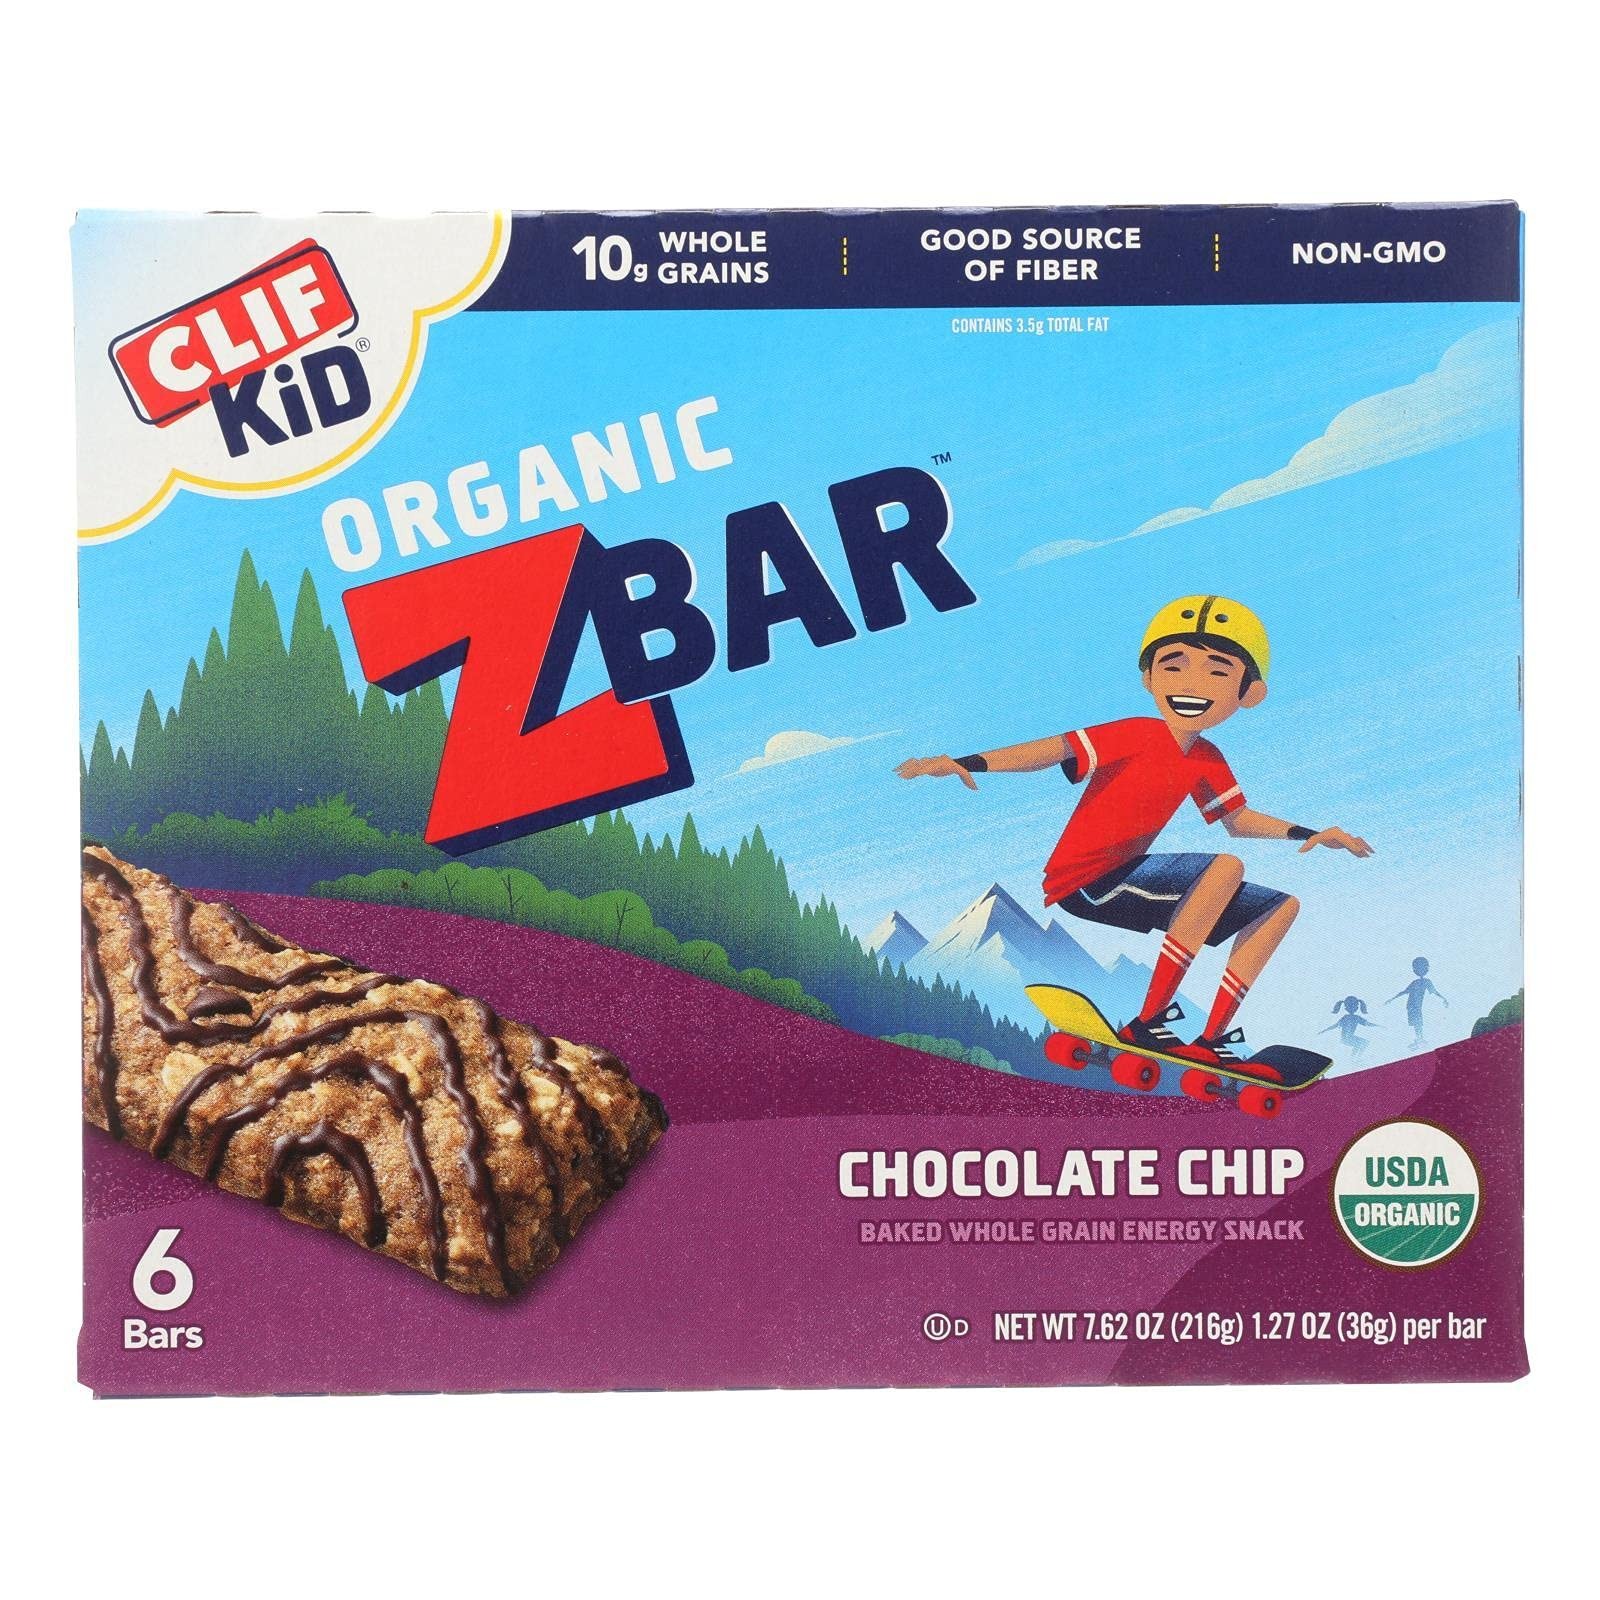
Item Name: Clif Kid Choc Zbar Chip 6pk
Bullet Point 1: Made with organic ingredients.
Bullet Point 2: Provides energy from carbohydrates, protein, and fiber.
Bullet Point 3: No high fructose corn syrup or artificial flavors.
Bullet Point 4: No high fructose corn syrup or artificial flavors.
Bullet Point 5: Perfect for lunchboxes, on-the-go snacking, or after-school activities.
Value: 1.0
Unit: Count

Price: 4.98